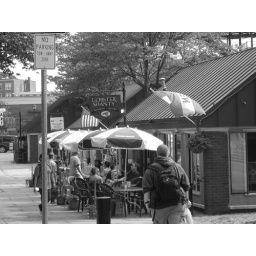
the lobster shanty in black and white